Gerhard von Scharnhorst

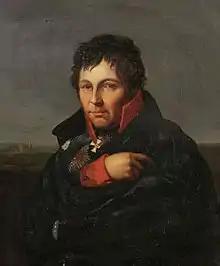
Portrait by Friedrich Bury, 1810s

Gerhard Johann David von Scharnhorst (12 November 1755 – 28 June 1813) was a Hanoverian-born general in Prussian service from 1801. As the first Chief of the Prussian General Staff, he was noted for his military theories, his reforms of the Prussian army, and his leadership during the Napoleonic Wars. Scharnhorst limited the use of corporal punishments, established promotion for merit, abolished the enrollment of foreigners, began the organization of a reserve army, and organized and simplified the military administration.